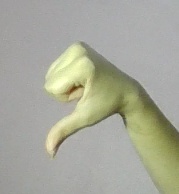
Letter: waw